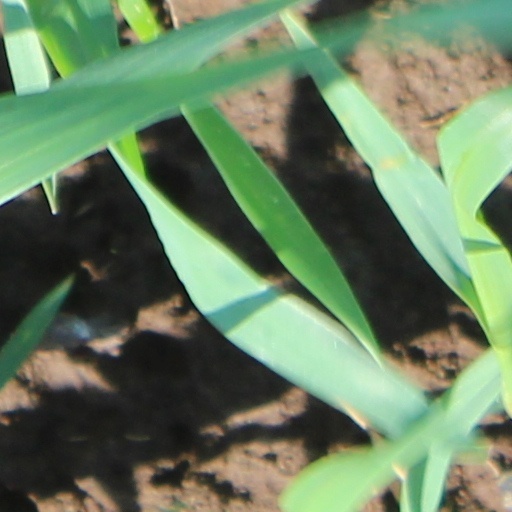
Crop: wheat